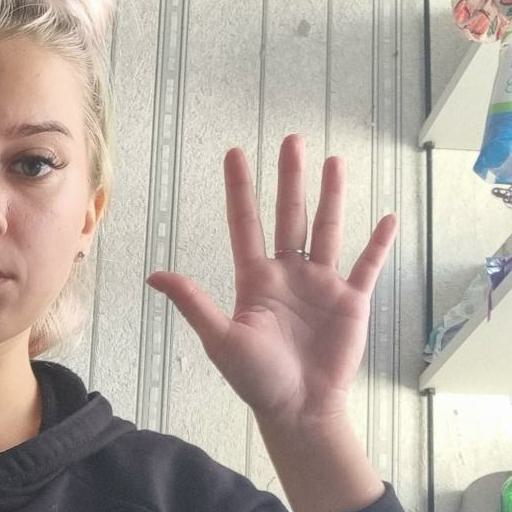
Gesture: palm